Fate Is the Hunter (film)

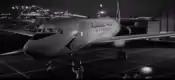
The fictional airliner used in the film was a mock-up based on amalgam of two airframes, and was one of the most elaborate mock-ups ever to be used. The filmmakers were sensitive to concerns that aircraft manufacturers would see one of their designs being depicted as unsafe.

An area of the Twentieth Century Fox back lot was converted into the tarmac, taxiway, and runway seen in the film. Because of the fear of litigation, it was reported that no airframe manufacturer or airline was willing to cooperate in the production of the film, making these steps necessary. The "Fate" aircraft was later used in the filming of an episode of the ABC television series "Voyage to the Bottom of the Sea" (1964–1968), and remained parked for several years on an overpass used for movie prop storage by the adjacent 20th Century Fox Studios.